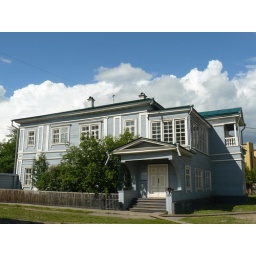
siberian wooden town houses in irkutsk